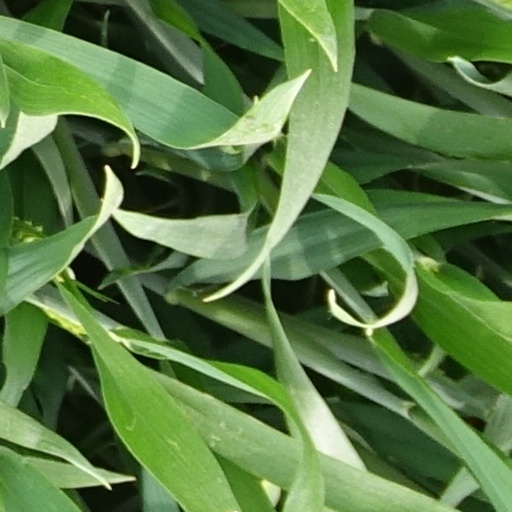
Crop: wheat